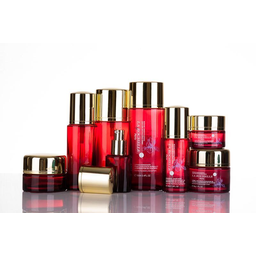
Label: glass